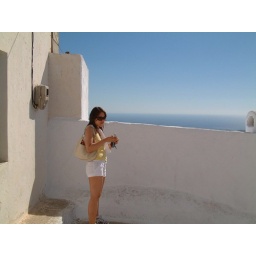
Jo by a white wall at the castle in Pyrgos